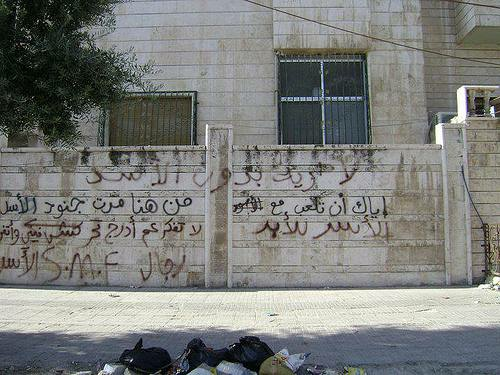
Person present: No